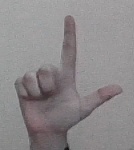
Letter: laam